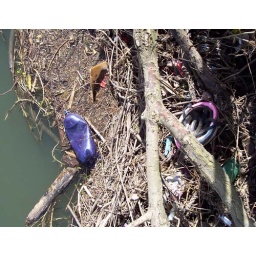
Drinking bottle left by duck